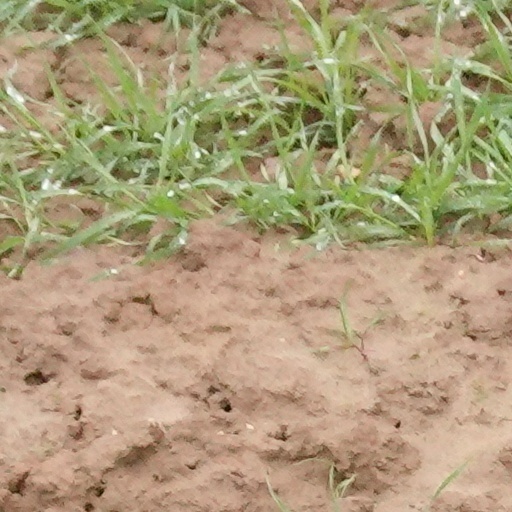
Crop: wheat